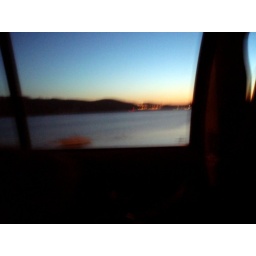
there is that silent... the river is golden, one slow boat is in the waters, all is in the right place...I'm close to my home...